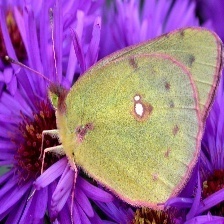
Species: CLOUDED SULPHUR
Butterfly family (ImageNet category): sulphur_butterfly